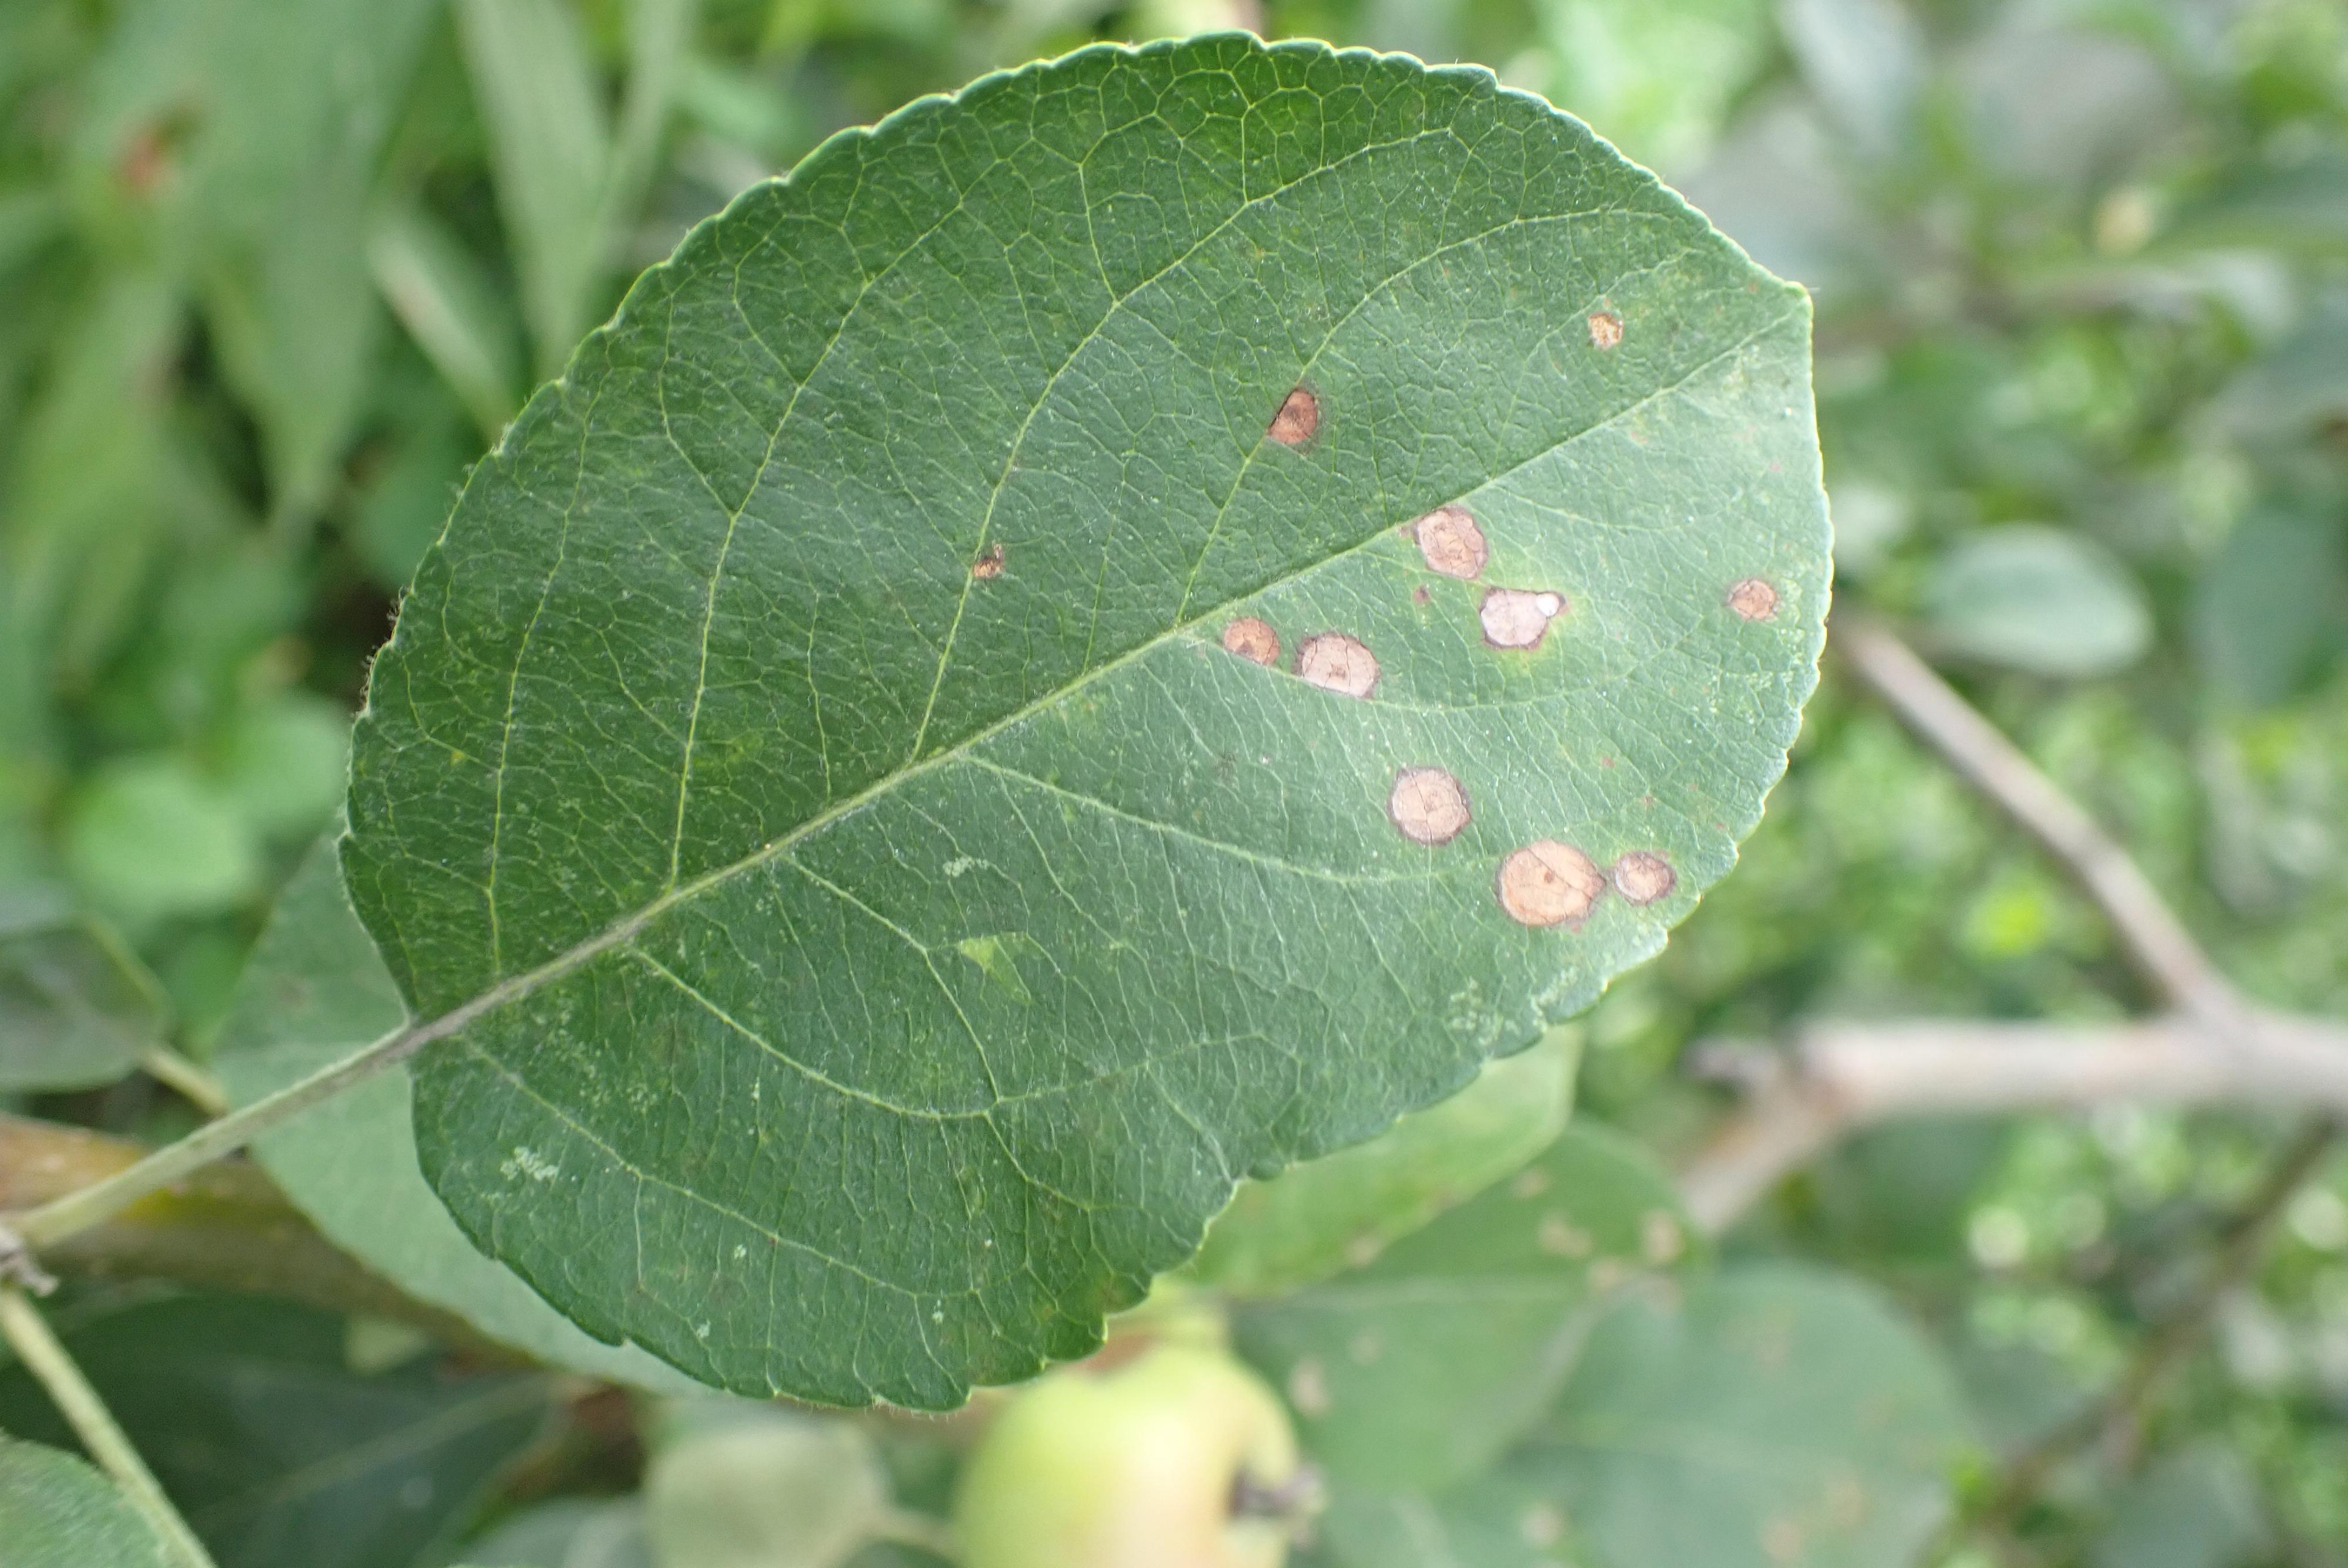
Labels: frog_eye_leaf_spot